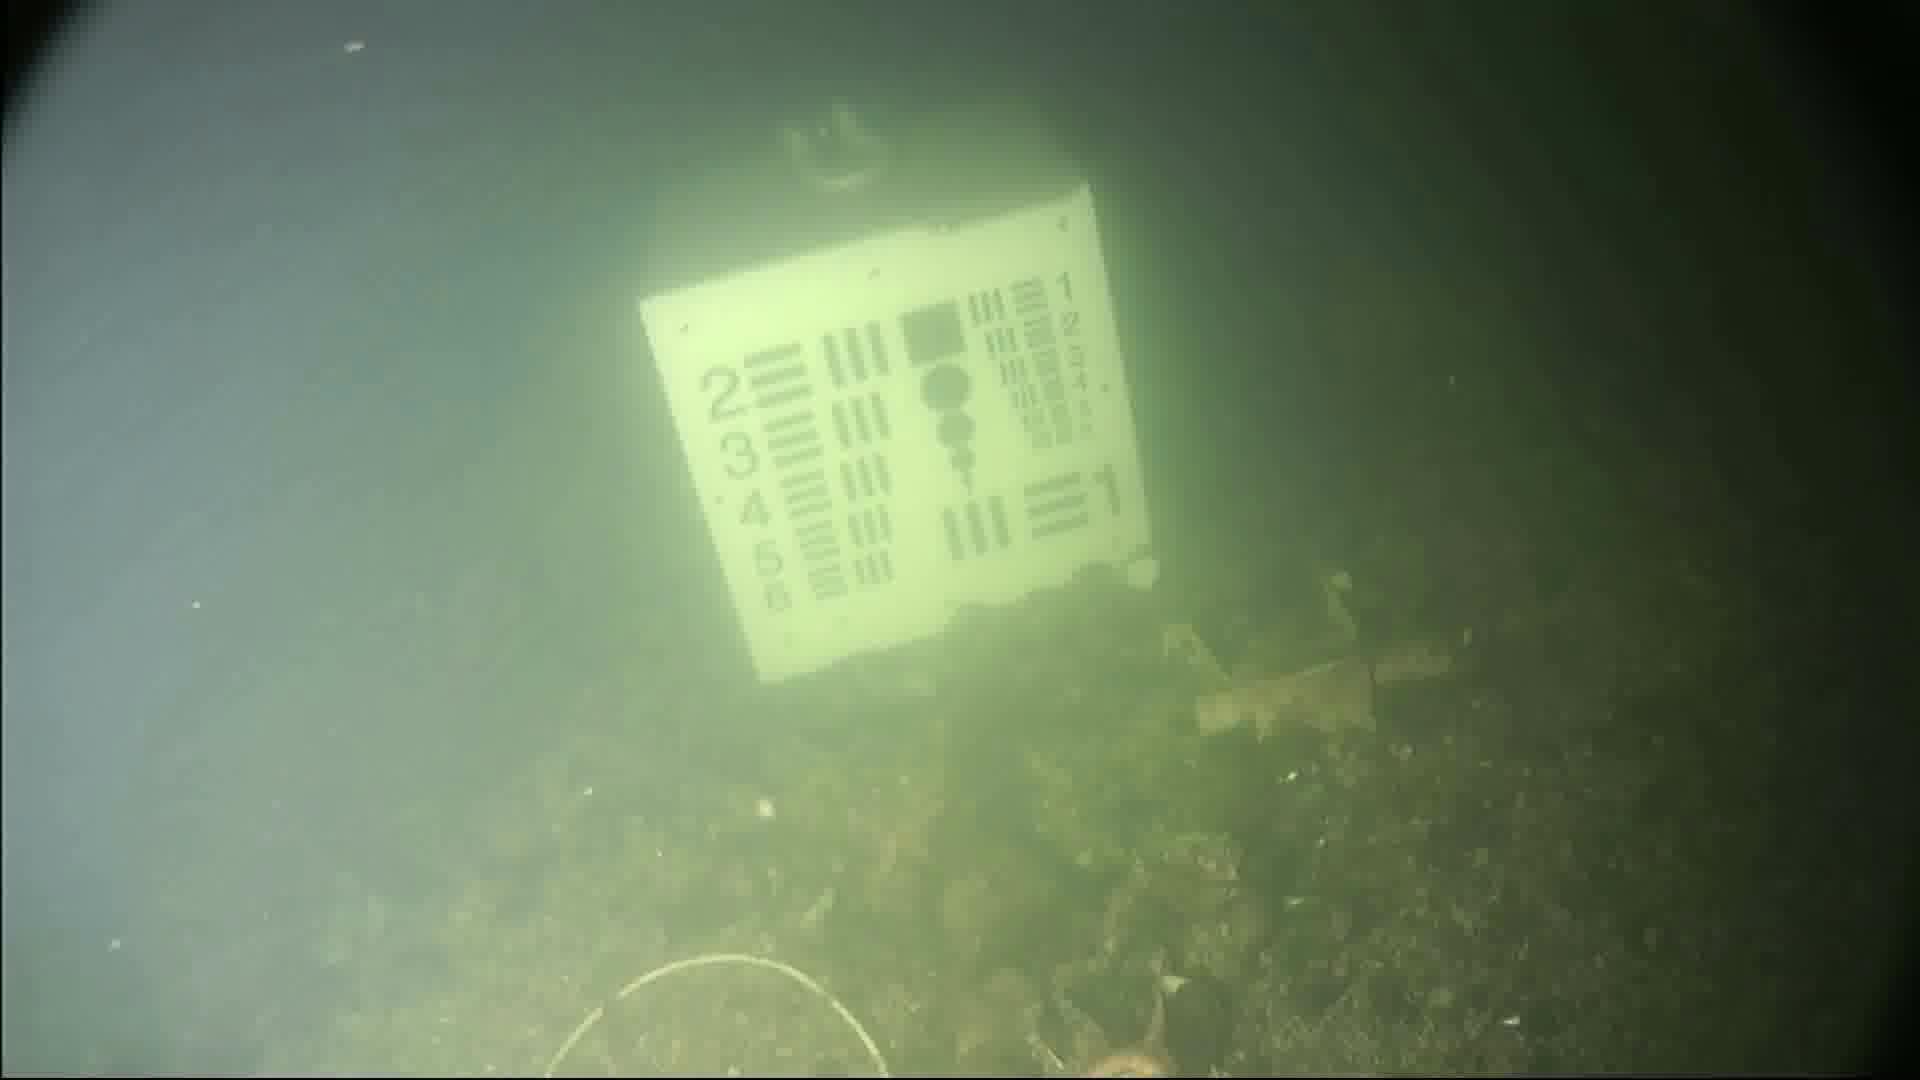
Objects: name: starfish